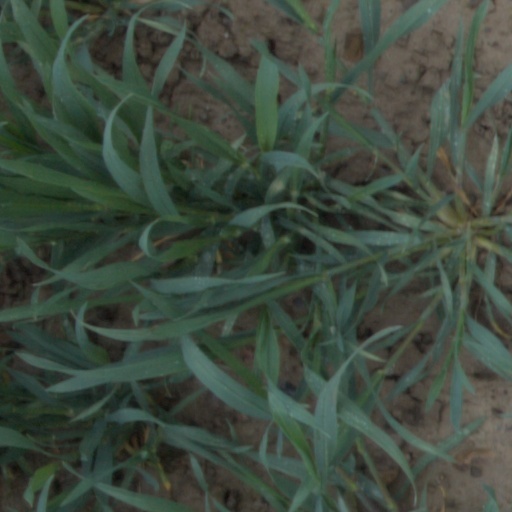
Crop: wheat